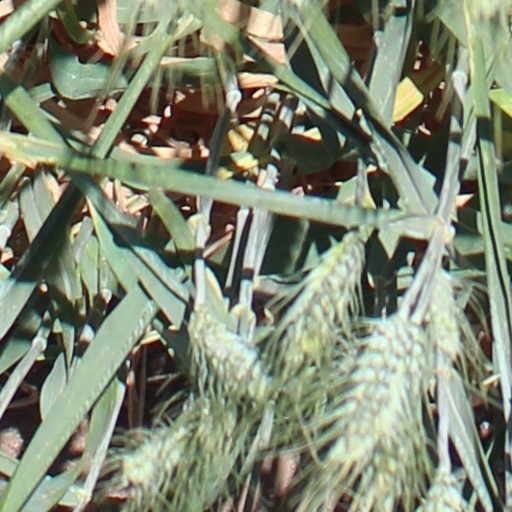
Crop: wheat